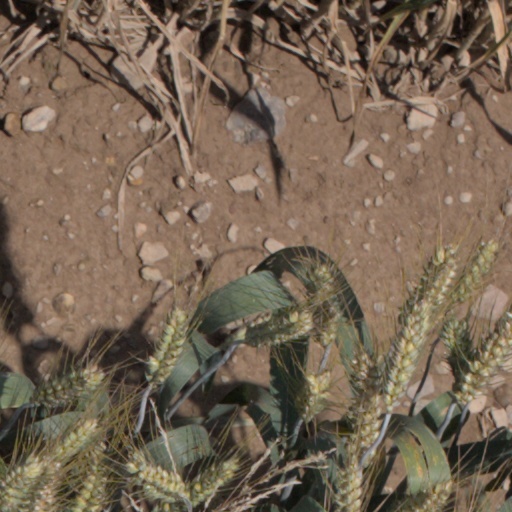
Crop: wheat